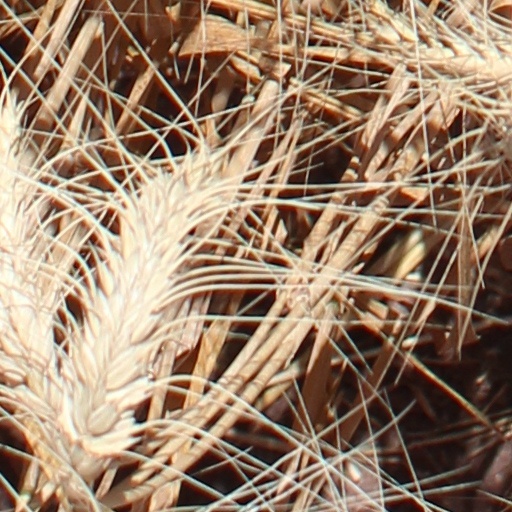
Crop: wheat